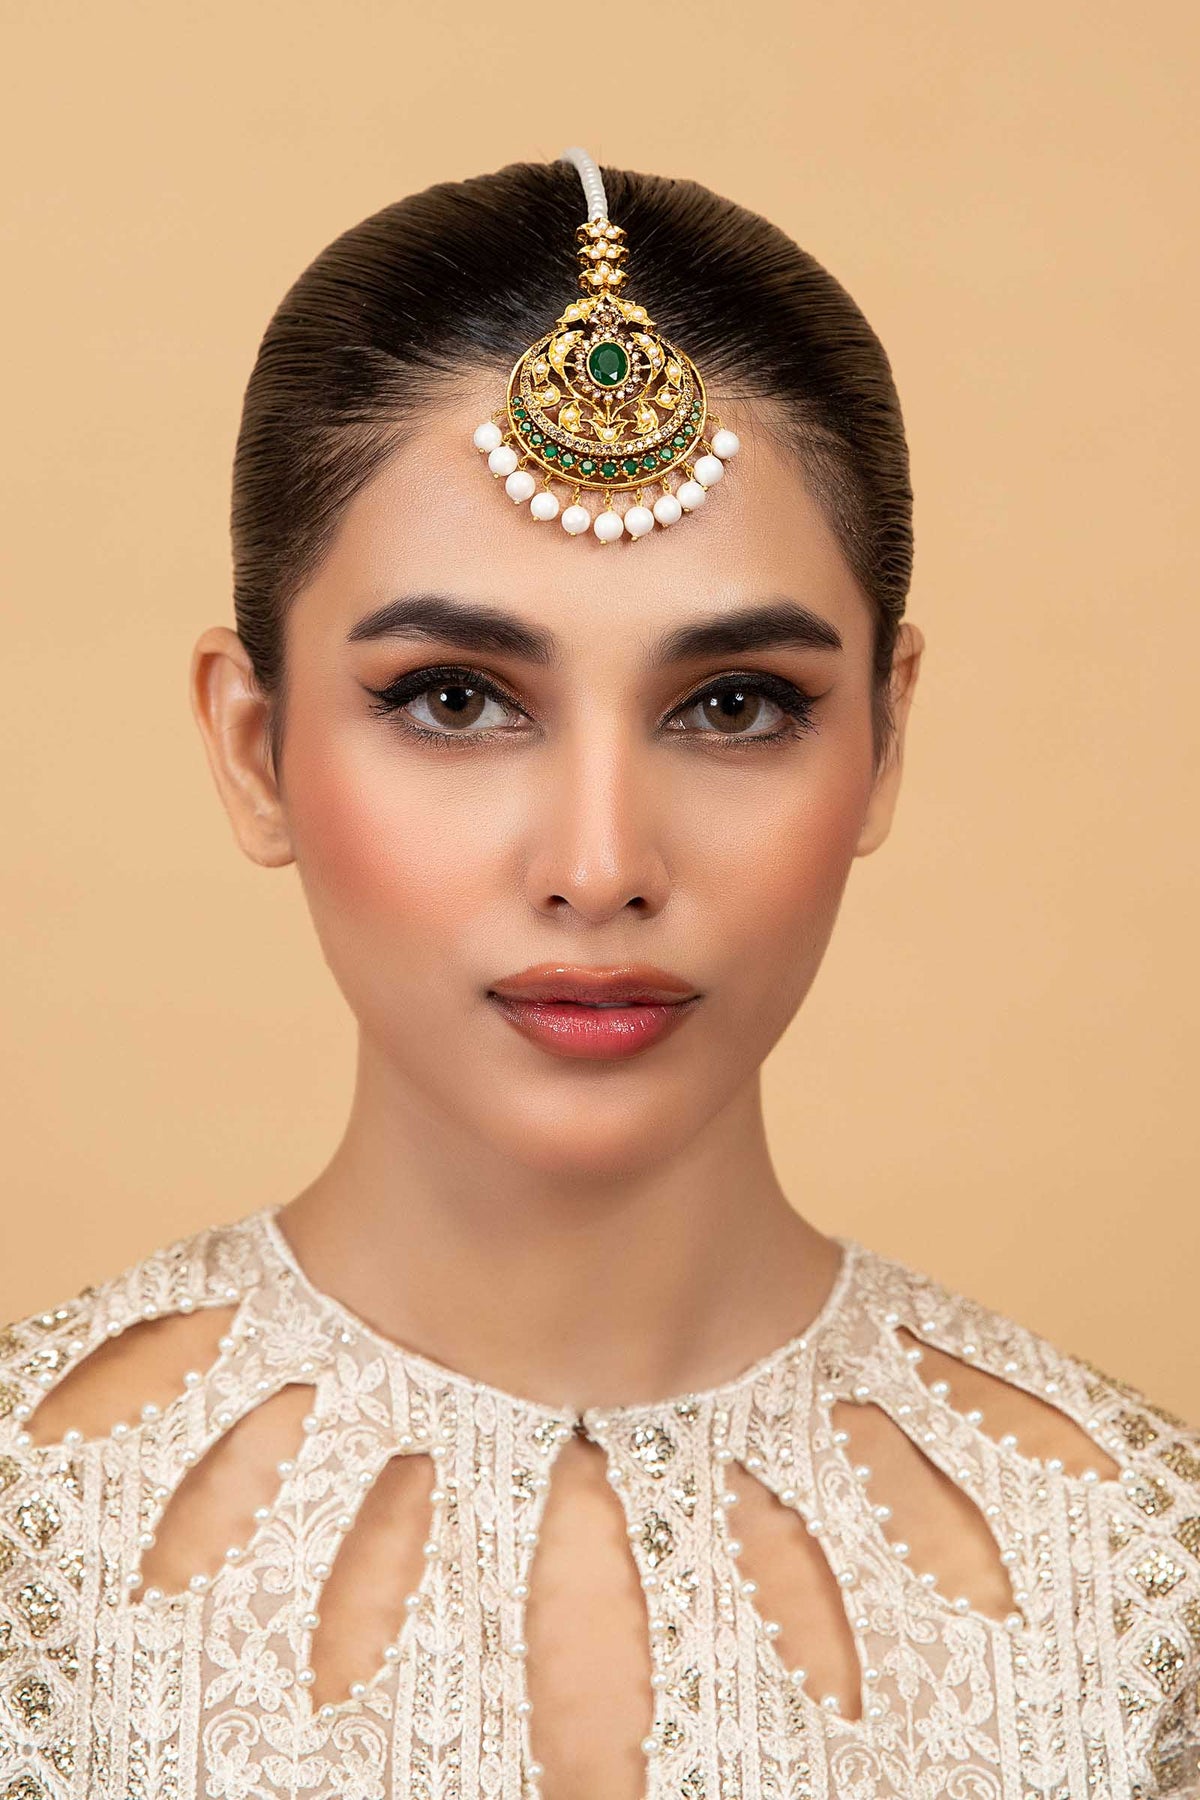
gold indian bridal necklace